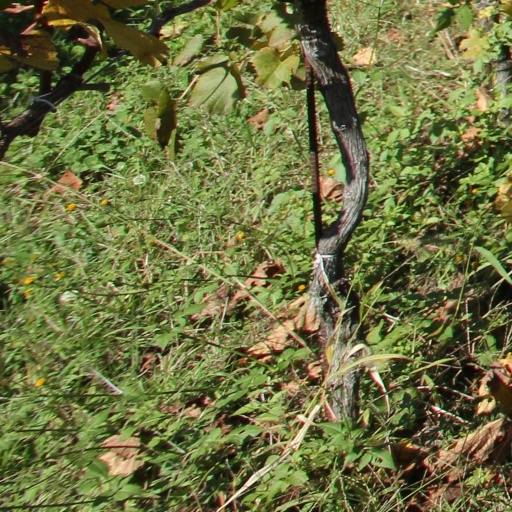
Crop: grape